Patrulla Águila

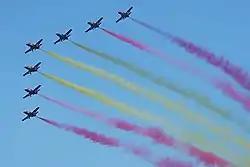
Planes of the Spanish Patrulla Águila ("Eagle Patrol") in an exhibition parade. The colors are those of the Spanish flag

During the 1950s and 1960s the Spanish aerobatic teams which preceded the creation of the Patrulla Águila were: